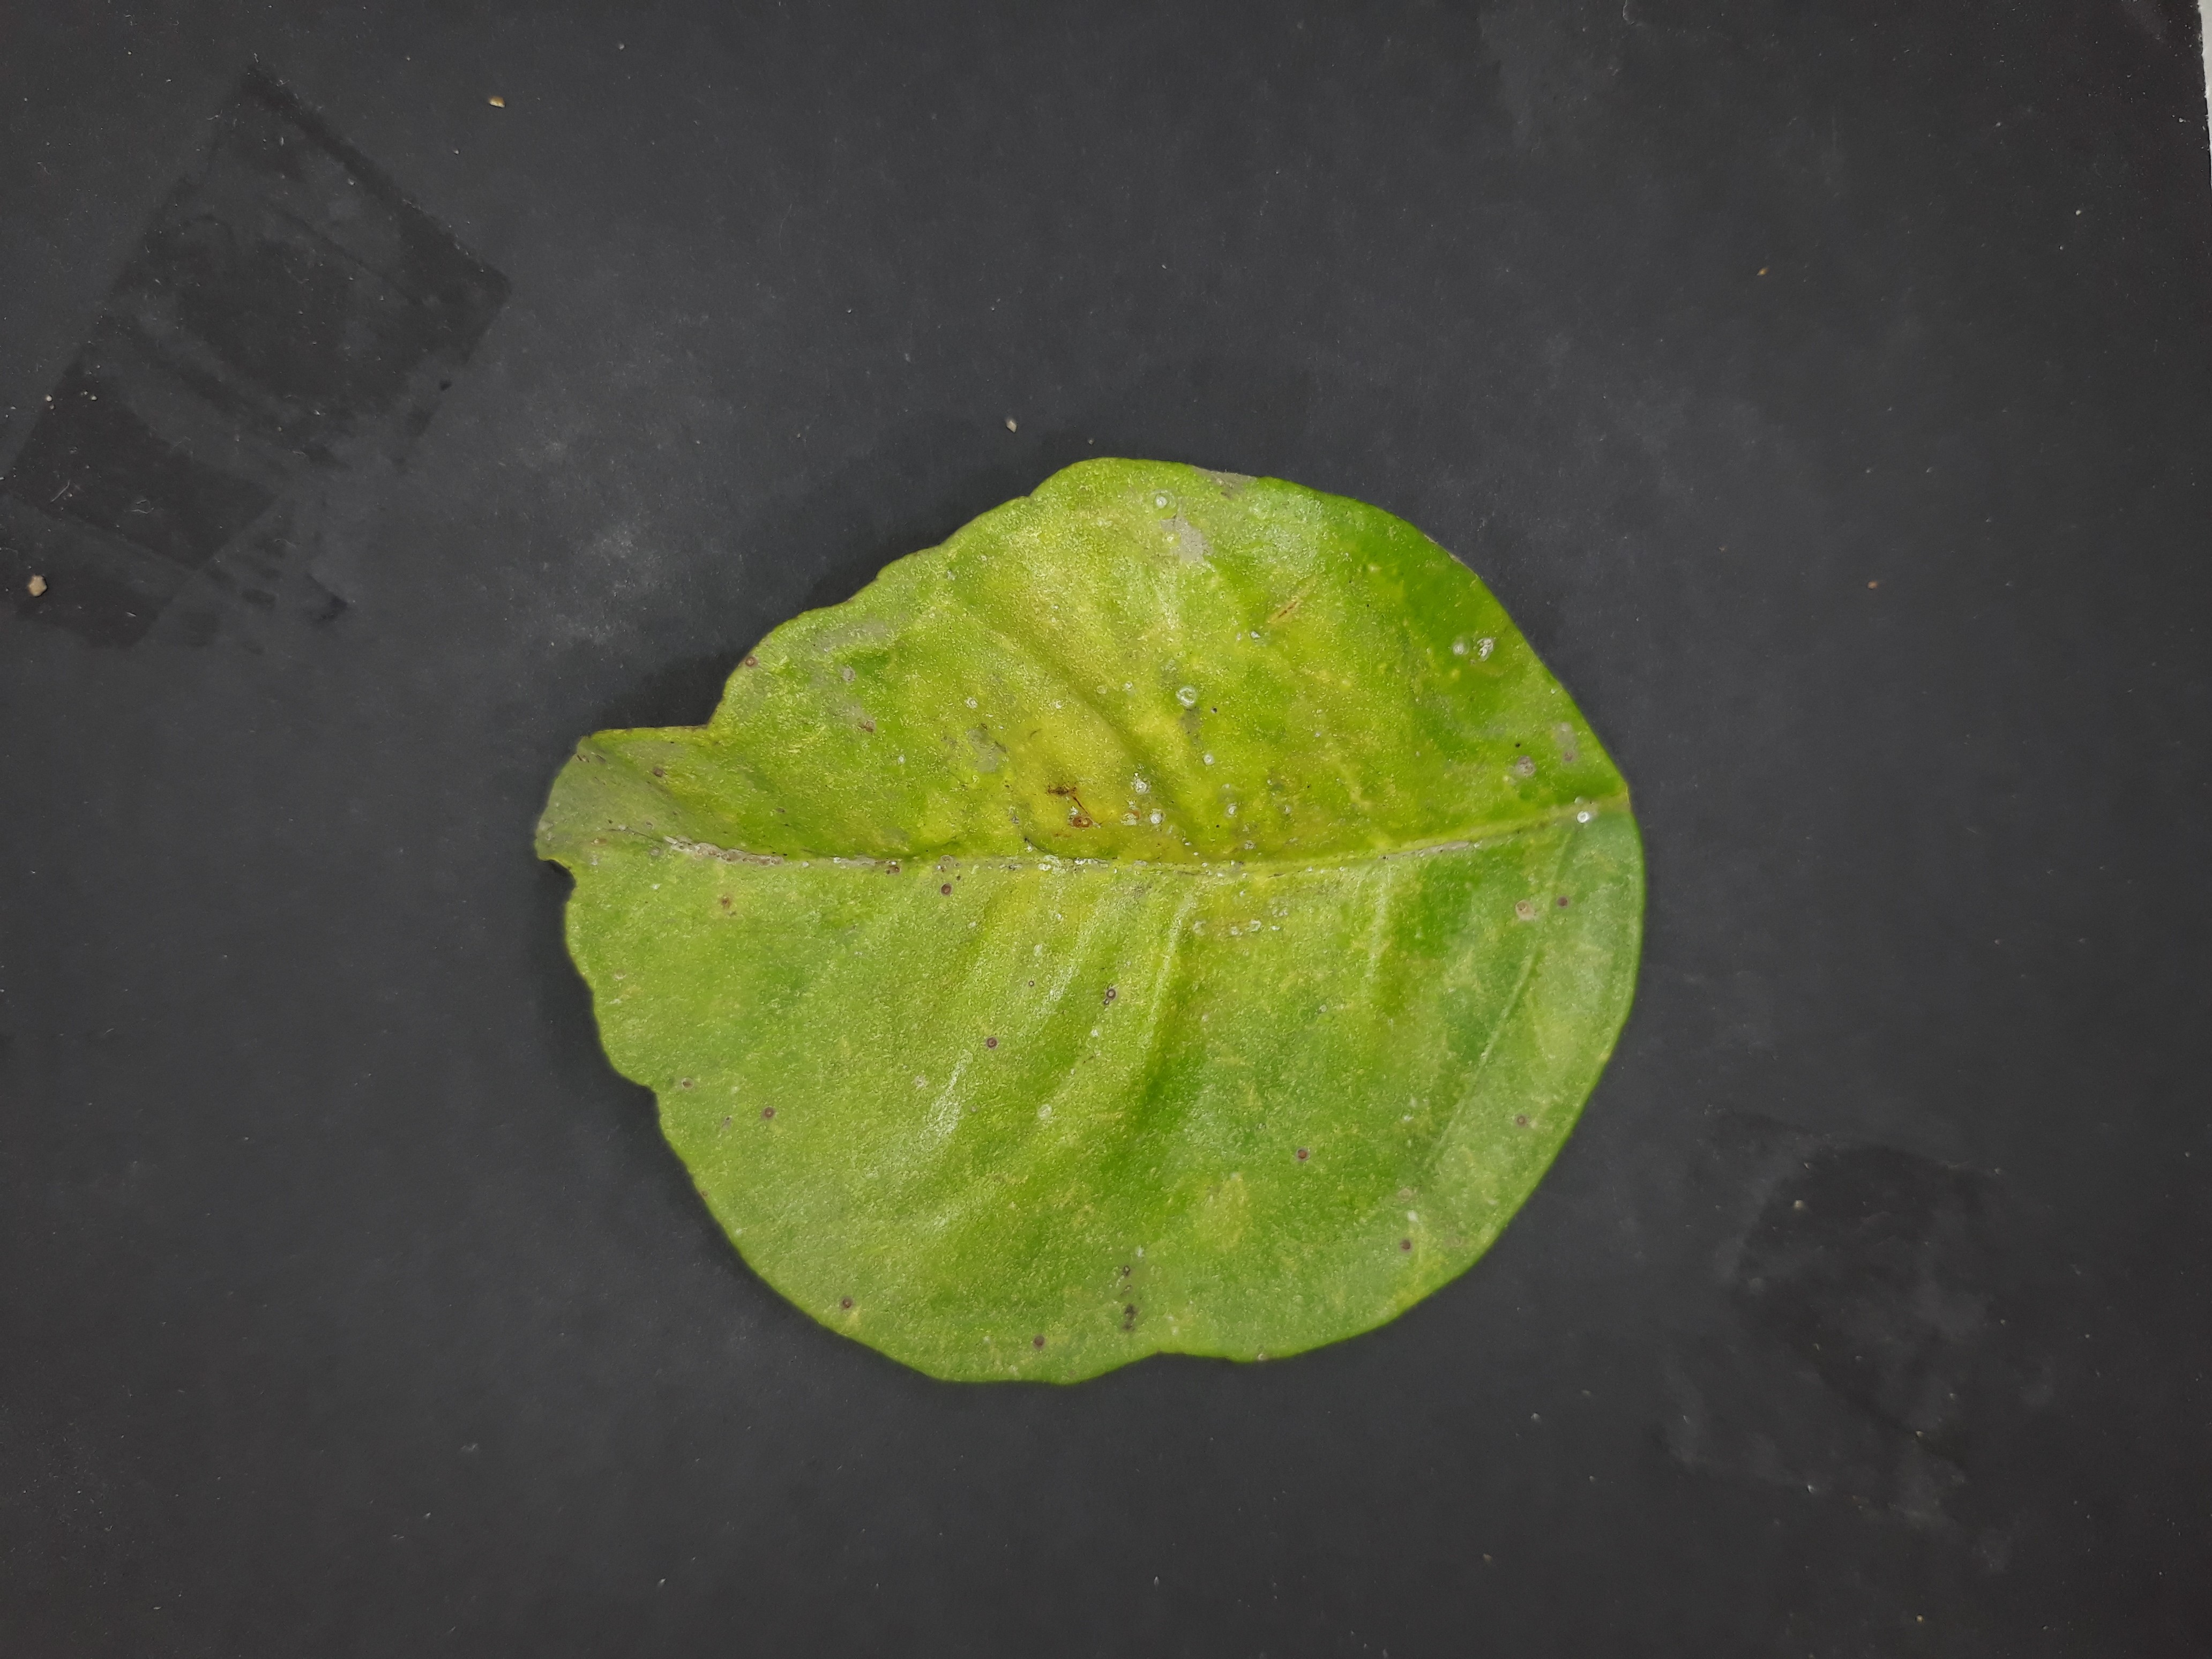
Label: Red_scale_sequelae